Peking Man

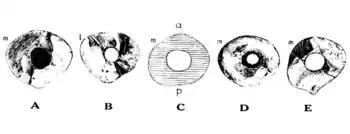
Mid-shaft cross-sections of Femora I, II, IV, V, and VI

In 1937, Weidenreich and his assistant, the sculptor Lucile Swan, attempted to reconstruct a complete skull, but only considered a skullcap (Skull XI), a left maxillary (upper jaw) fragment (Skull XII/III), and a right mandibular (lower jaw) fragment, which are presumably specimens of females based on their smaller size. Though larger, presumably male specimens are much more numerous, they probably chose female specimens because a male maxilla would not be discovered until 1943. Swan also made a lifelike bust of Peking Man based on this skull, nicknamed "Nellie".